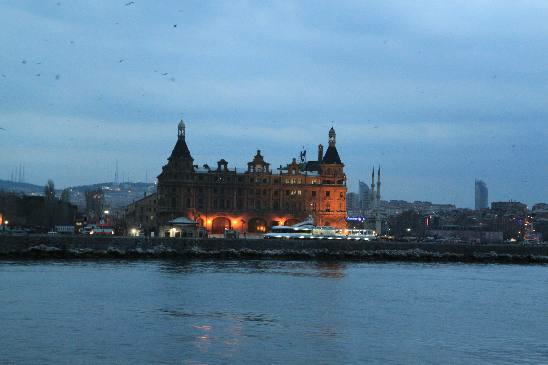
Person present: No